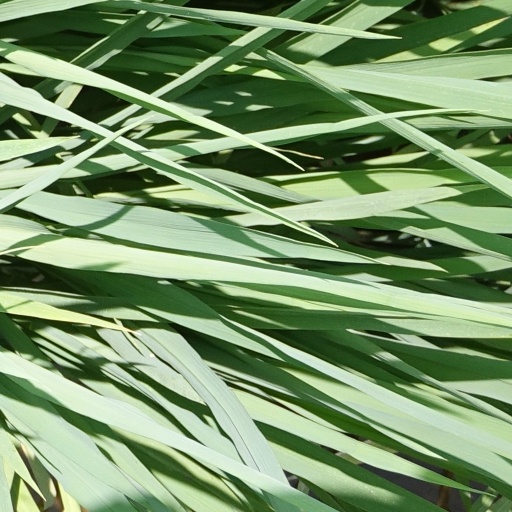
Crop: rice